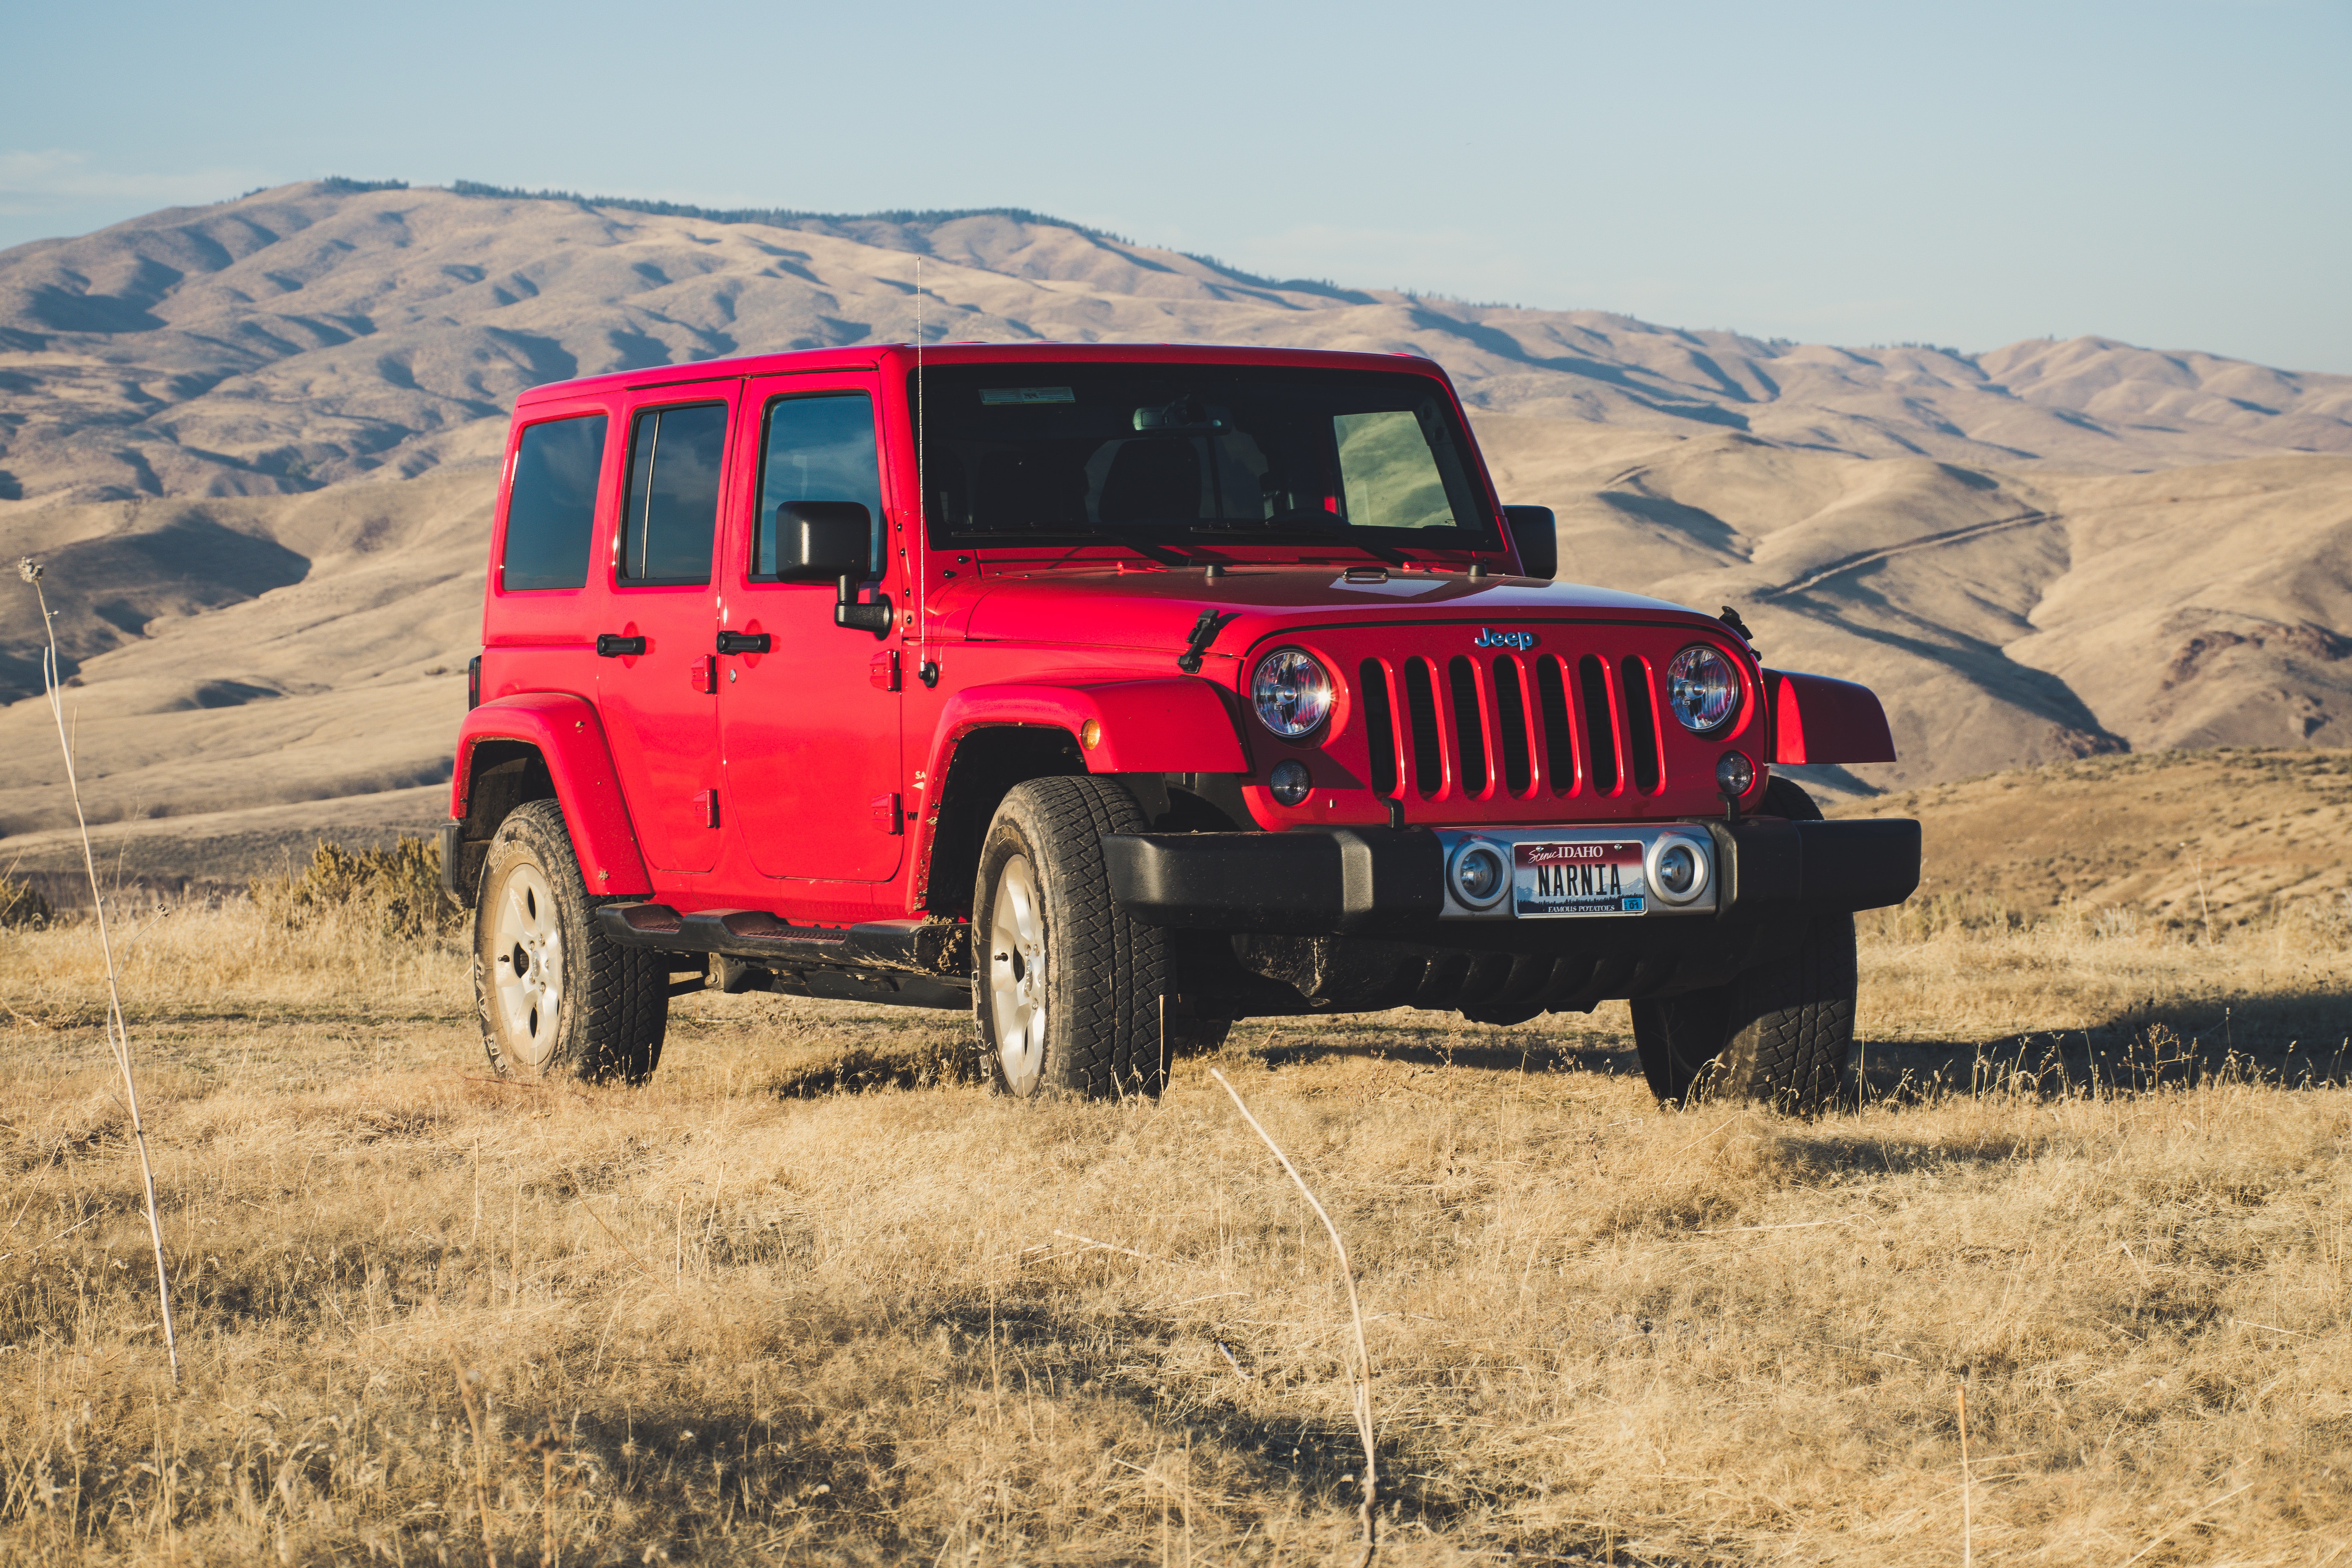
land vehicle, automotive tire, tire, vehicle, jeep, car, Regularity rally, off road vehicle, off roading, jeep wrangler, natural environment, sand, transport, landscape, wheel, automotive exterior, rim, bumper, automotive wheel system, ecoregion, rock, hardtop, sport utility vehicle, fender, window, road, automotive window part, aeolian landform, tread, hill, plain, terrain, compact sport utility vehicle